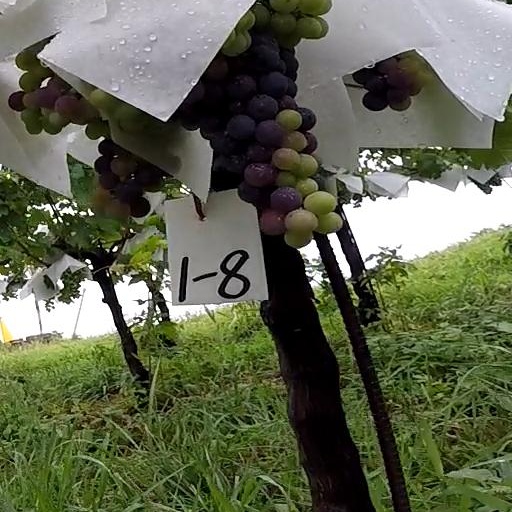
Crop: grape